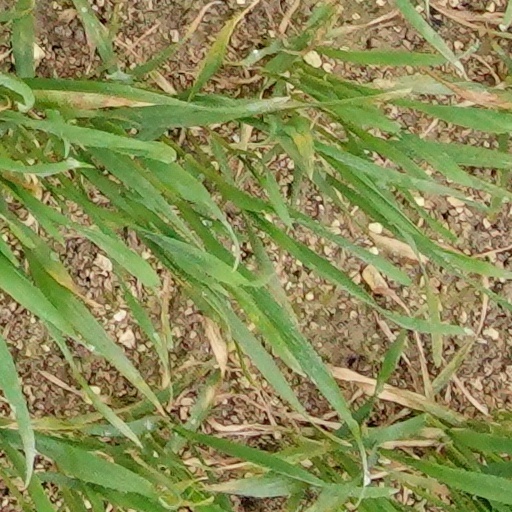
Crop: wheat